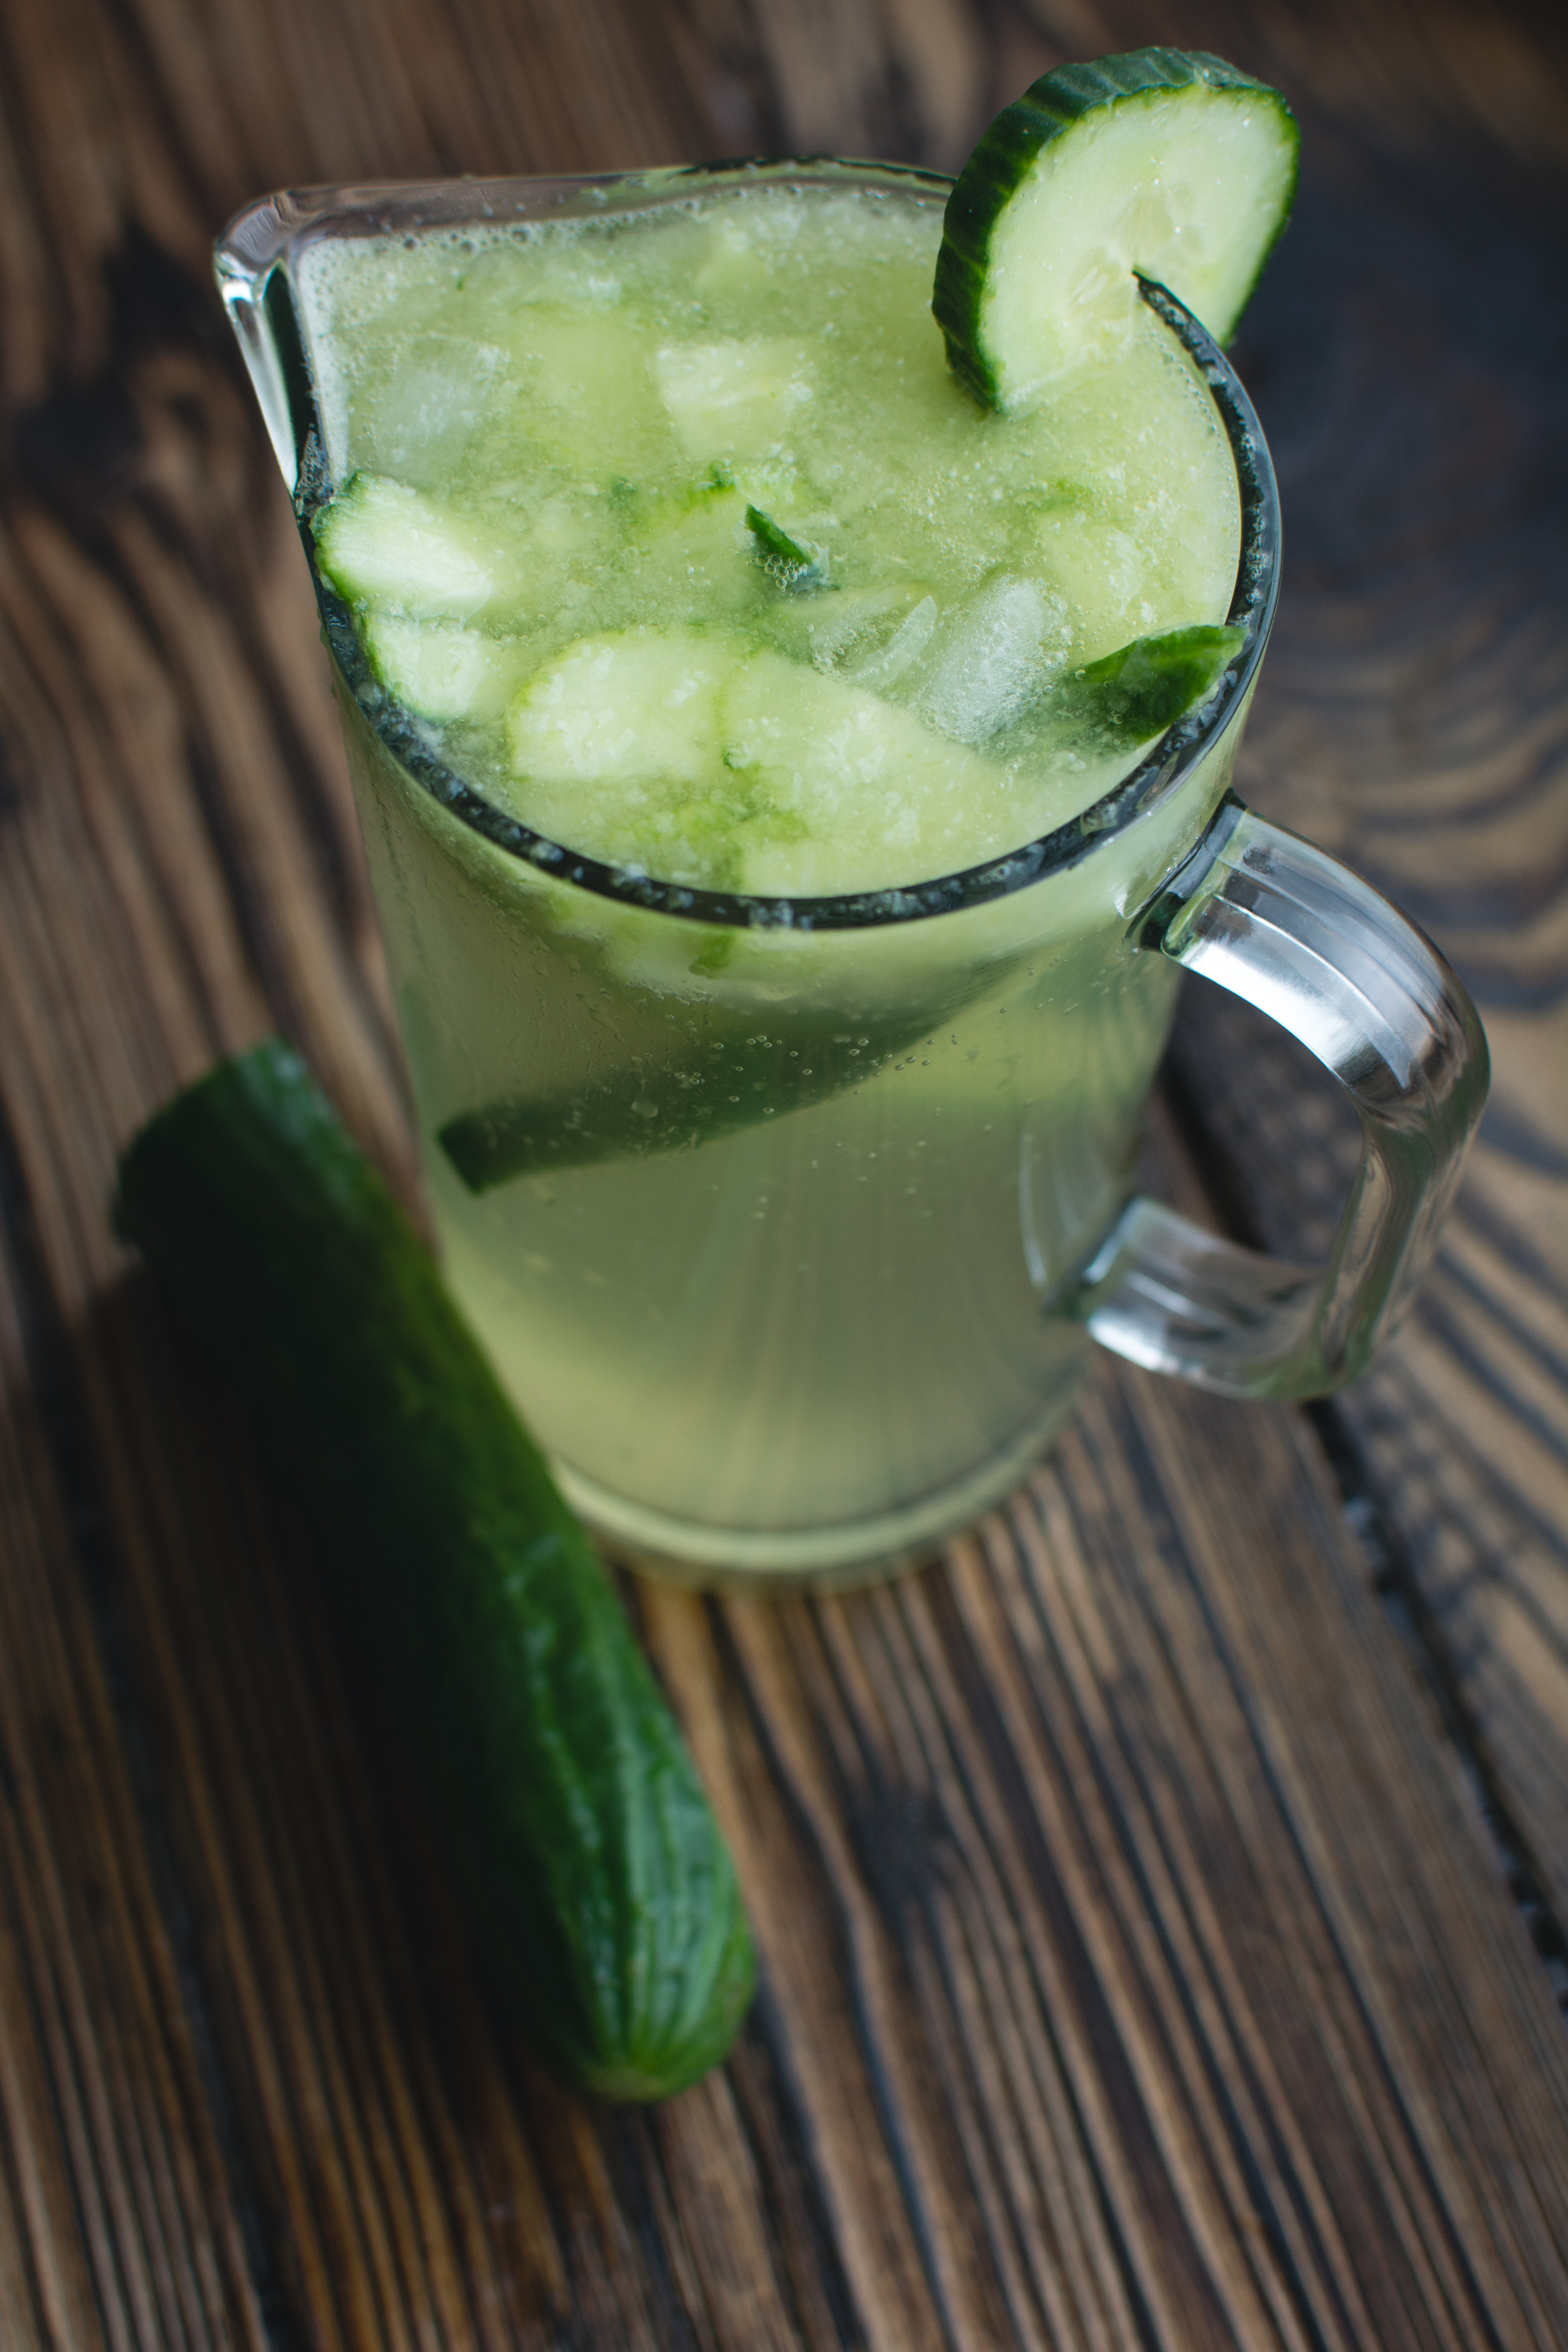
food, green, produce, vegetable, drink, cocktail, mojito, juice, cucumber, flowering plant, alcoholic beverage, land plant, mint julep, caipirinha, limeade